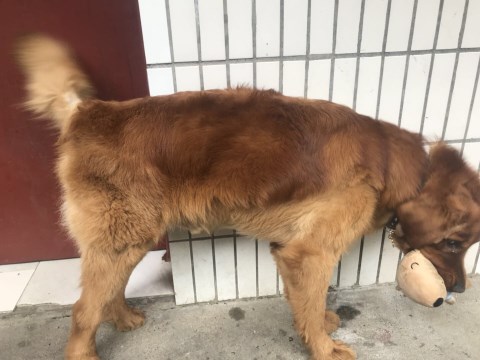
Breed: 5355-n000126-golden_retriever